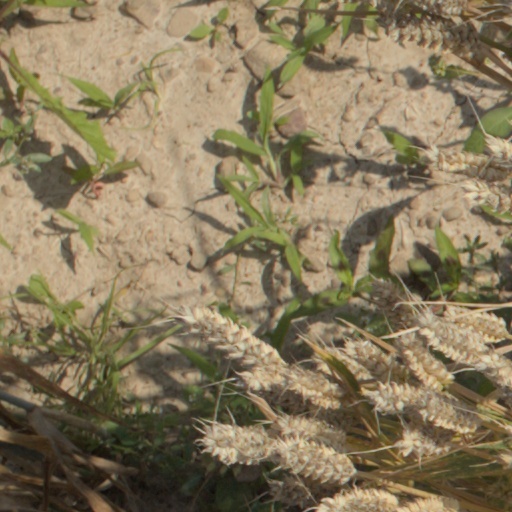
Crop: wheat